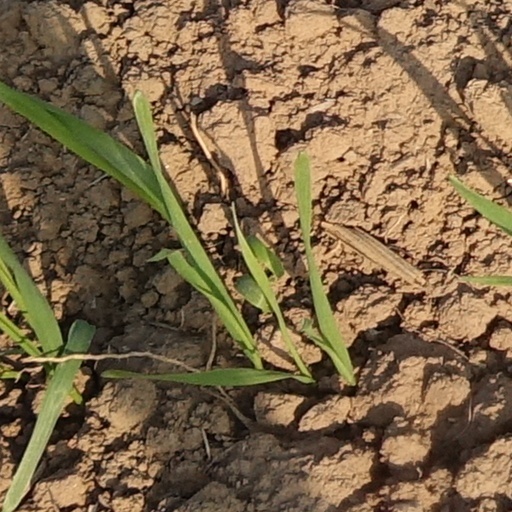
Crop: wheat